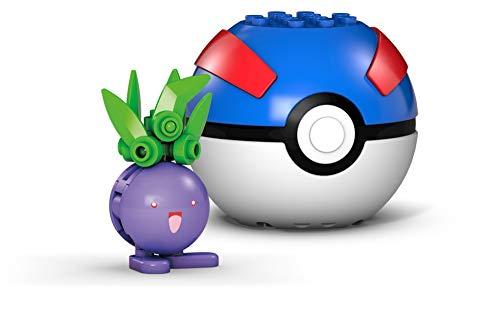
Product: Mega Construx Pokémon Oddish
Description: ​Build all 6 Pokémon in the series.
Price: $6.99
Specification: ProductDimensions:4.5x8x10.4inches|ItemWeight:1.6ounces|ShippingWeight:1.6ounces(Viewshippingratesandpolicies)|ASIN:B081W46QTM|Itemmodelnumber:GKY80|Manufacturerrecommendedage:6-10years